New York State Route 73

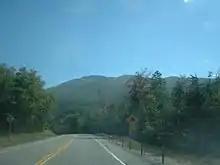
A two-lane highway in a forested area. To the right of the highway is a sign indicating that a hill is ahead. In the distance is a large mountain completely covered with trees.

NY 73 was assigned as part of the 1930 renumbering of state highways in New York; however, it did not initially follow any of its modern routing. It began at an intersection with NY 28N in Tahawus and followed the Blue Ridge Road east to US 9 in North Hudson. From there, it overlapped US 9 south to Schroon, where it proceeded eastward on the former legislative Route 48 to Ticonderoga, where it ended at a junction with NY 22. At the time, modern NY 73 from Lake Placid to Keene—identical to the old North West Bay Road east of the Lake Placid area—was assigned NY 86A. The remainder of what is now NY 73 from Keene south to Underwood was designated as NY 427 within a year's time.